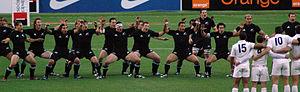
Le sport en Nouvelle-Zélande est largement influencé par l'histoire du pays, ancienne colonie britannique. Parmi les sports les plus populaires se trouvent donc le rugby, le cricket et le netball, ainsi que le golf, le nautisme, l'aviron et en moindre mesure le football. Des sports d'hiver sont également populaires comme le ski et le snowboard, grâce à la présence des Alpes du Sud.
"Le rugby à XV est le sport le plus populaire de Nouvelle-Zélande, il attire principalement les meilleurs sportifs ""blancs"" du pays et aussi ceux des îles voisines de l'Océanie.
La culture de la Nouvelle-Zélande est une synthèse des cultures autochtones et des cultures importées plus récemment. Les premiers habitants de la Nouvelle-Zélande apportent les mœurs et langues polynésiennes et y développent leur propre culture maori et moriori. Les colons britanniques arrivent au XIXᵉ siècle apportant leur culture et ont un effet dramatique sur les Maori, les introduisant aux traditions religieuses chrétiennes et à la langue anglaise. La culture maori influencera également les colons ; de ce mélange on vit l'émergence d'une culture pakndaise d'origine européenne. La récente immigration depuis les pays du Pacifique, l'Asie de l'Est et l'Asie du Sud a contribué au continuel mélange des cultures du pays.
La Nouvelle-Zélande, en anglais New Zealand, en māori Aotearoa, est un pays d'Océanie, au sud-ouest de l'océan Pacifique, constitué de deux îles principales, et de nombreuses îles beaucoup plus petites, notamment l'île Stewart/Rakiura et les îles Chatham. Située à environ 2 000 km de l'Australie dont elle est séparée par la mer de Tasman, la Nouvelle-Zélande est très isolée géographiquement. Cet isolement a permis le développement d'une flore et d'une faune endémiques très riches et variées, allant des kauri géants aux insectes weta en passant par les kaponga et le kiwi, ces deux derniers étant des symboles du pays.
L'équipe de Nouvelle-Zélande de rugby à XV, surnommée les All Blacks, est l'équipe qui représente la Nouvelle-Zélande dans les principales compétitions internationales de rugby à XV. D'autres sélections représentent la Nouvelle-Zélande lors de compétitions moins importantes de rugby à XV, c'est le cas notamment des Junior All Blacks qui est l'équipe réserve des All Blacks. Elle est considérée comme la meilleure sélection nationale au monde du fait de son palmarès. De novembre 2009 jusqu'en août 2019, elle occupe sans discontinuer la première place au classement des équipes nationales de rugby.